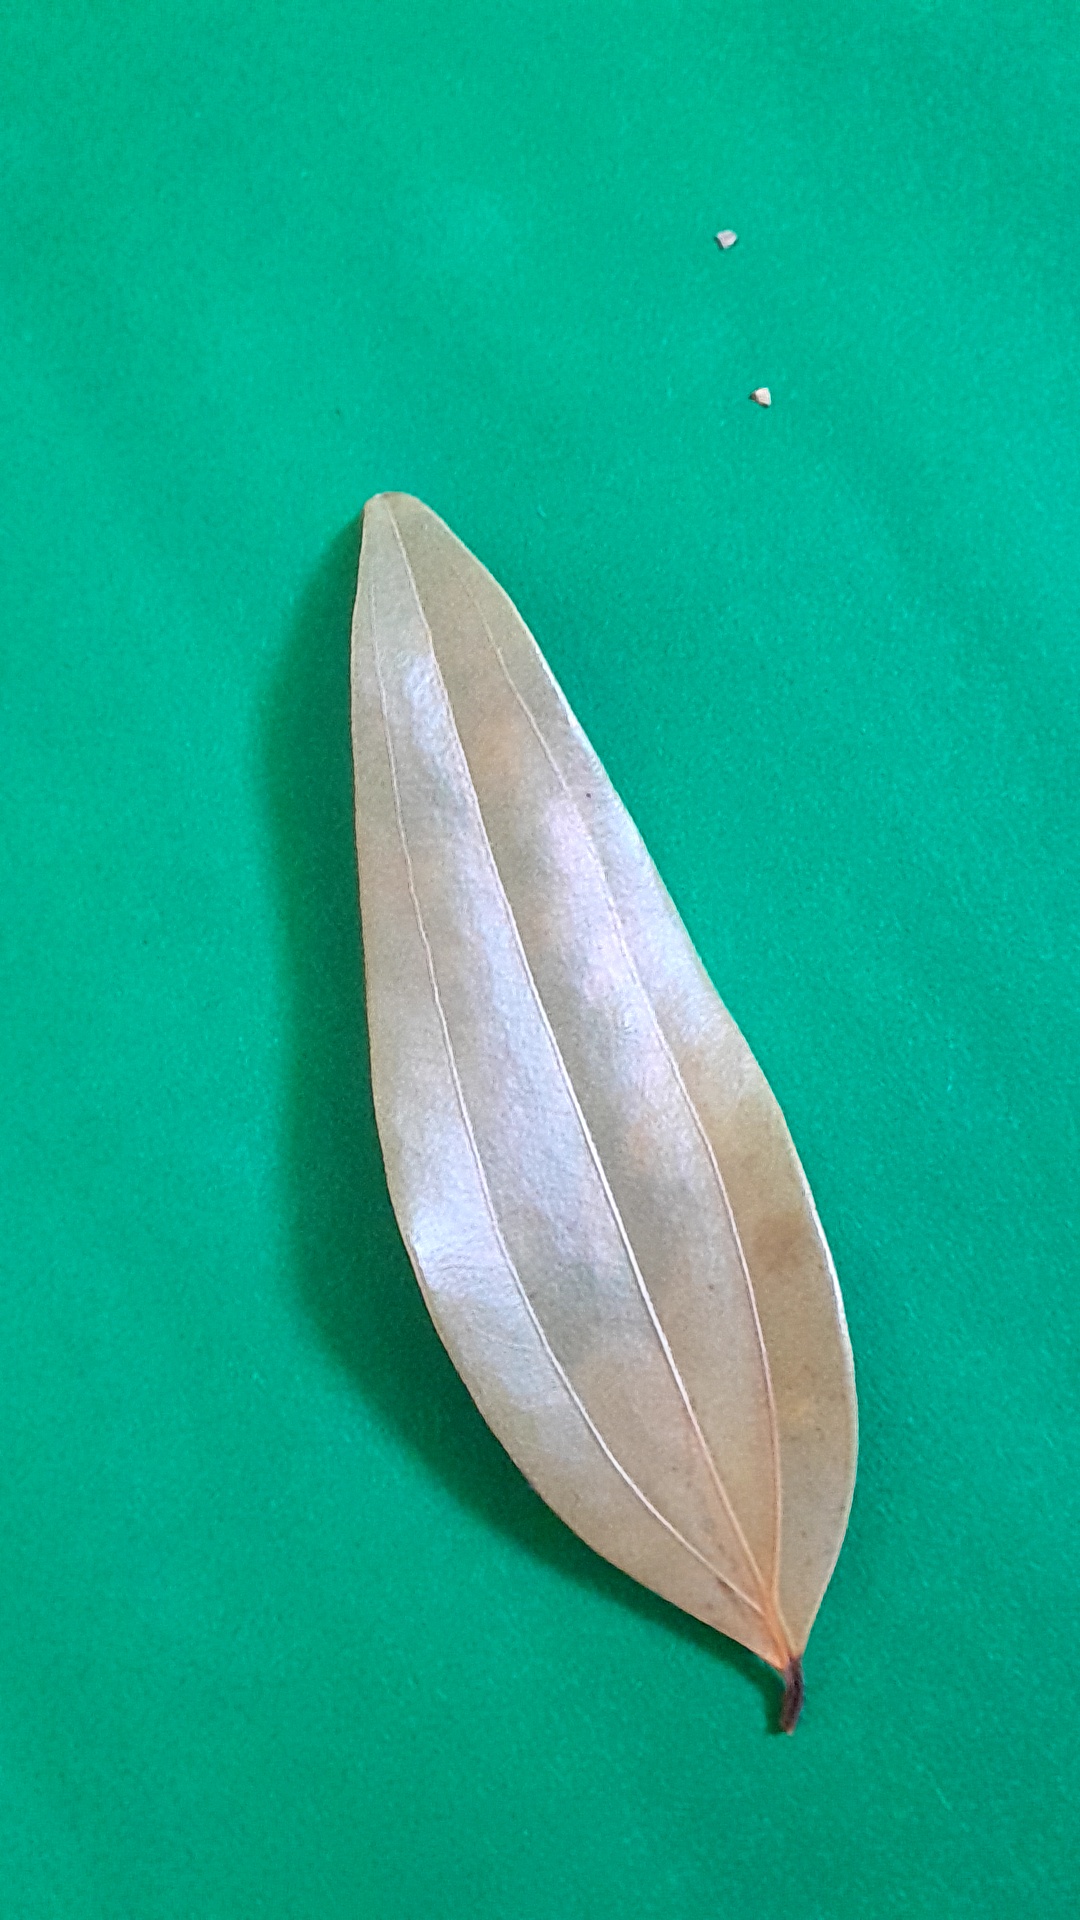
Label: Dry Leaf